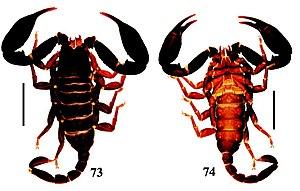
Euscorpiops validus
Euscorpiops validus est une espèce de scorpions de la famille des Euscorpiidae.